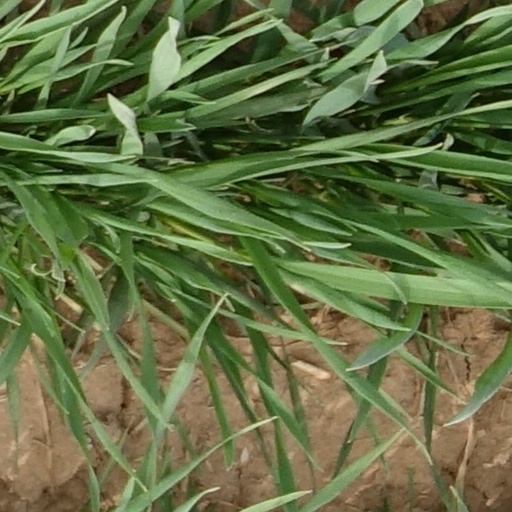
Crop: wheat